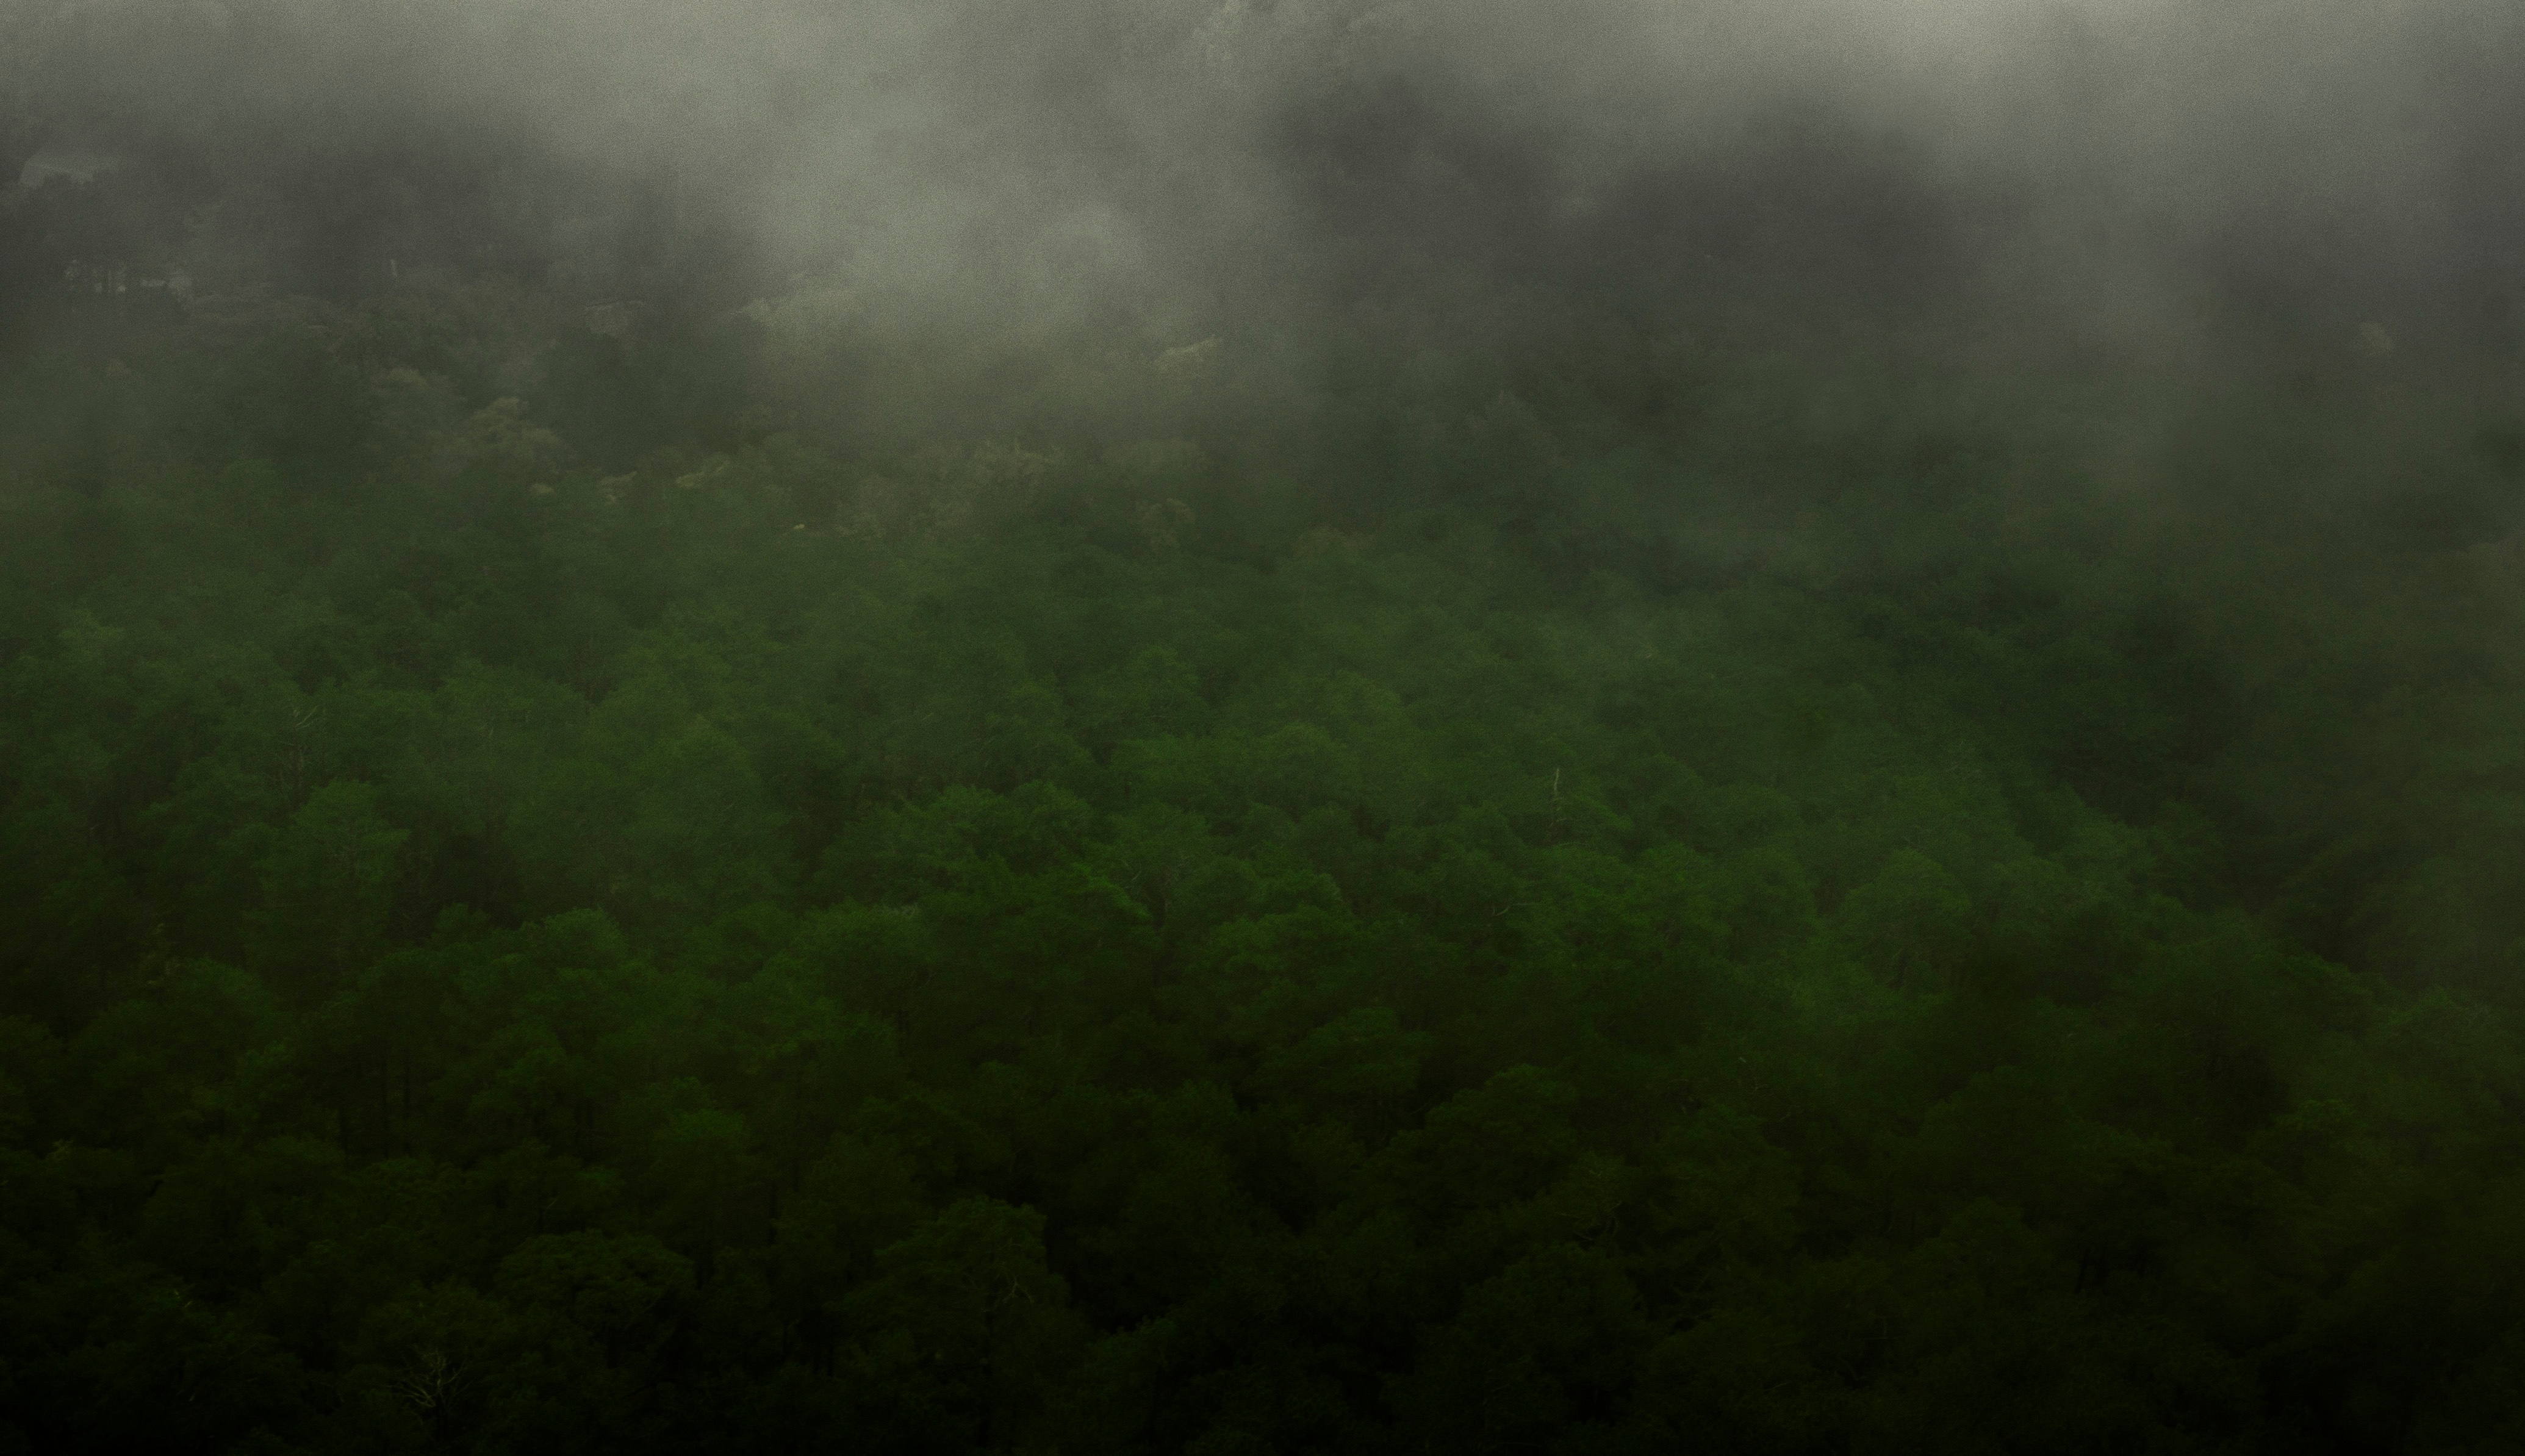
nature, forest, grass, cloud, fog, mist, sunlight, morning, rain, leaf, atmosphere, green, weather, darkness, habitat, drizzle, atmospheric phenomenon, atmosphere of earth